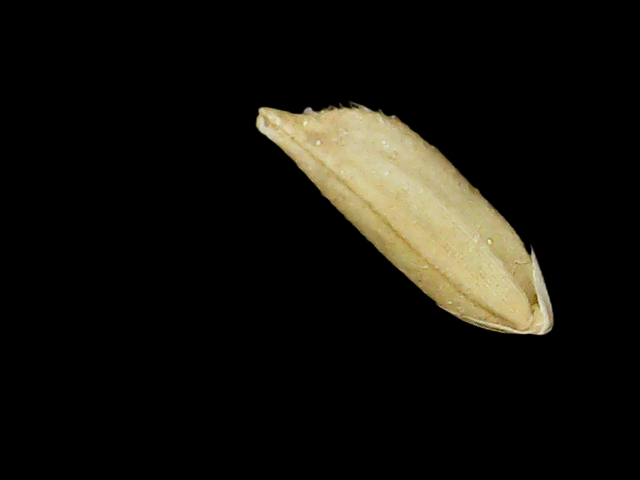
Rice variety: Binadhan12